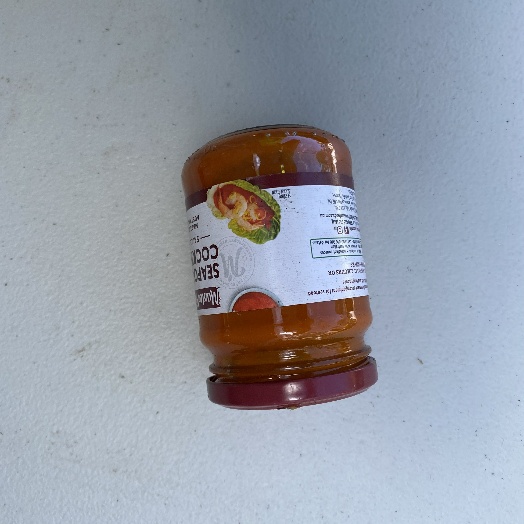
Label: Glass